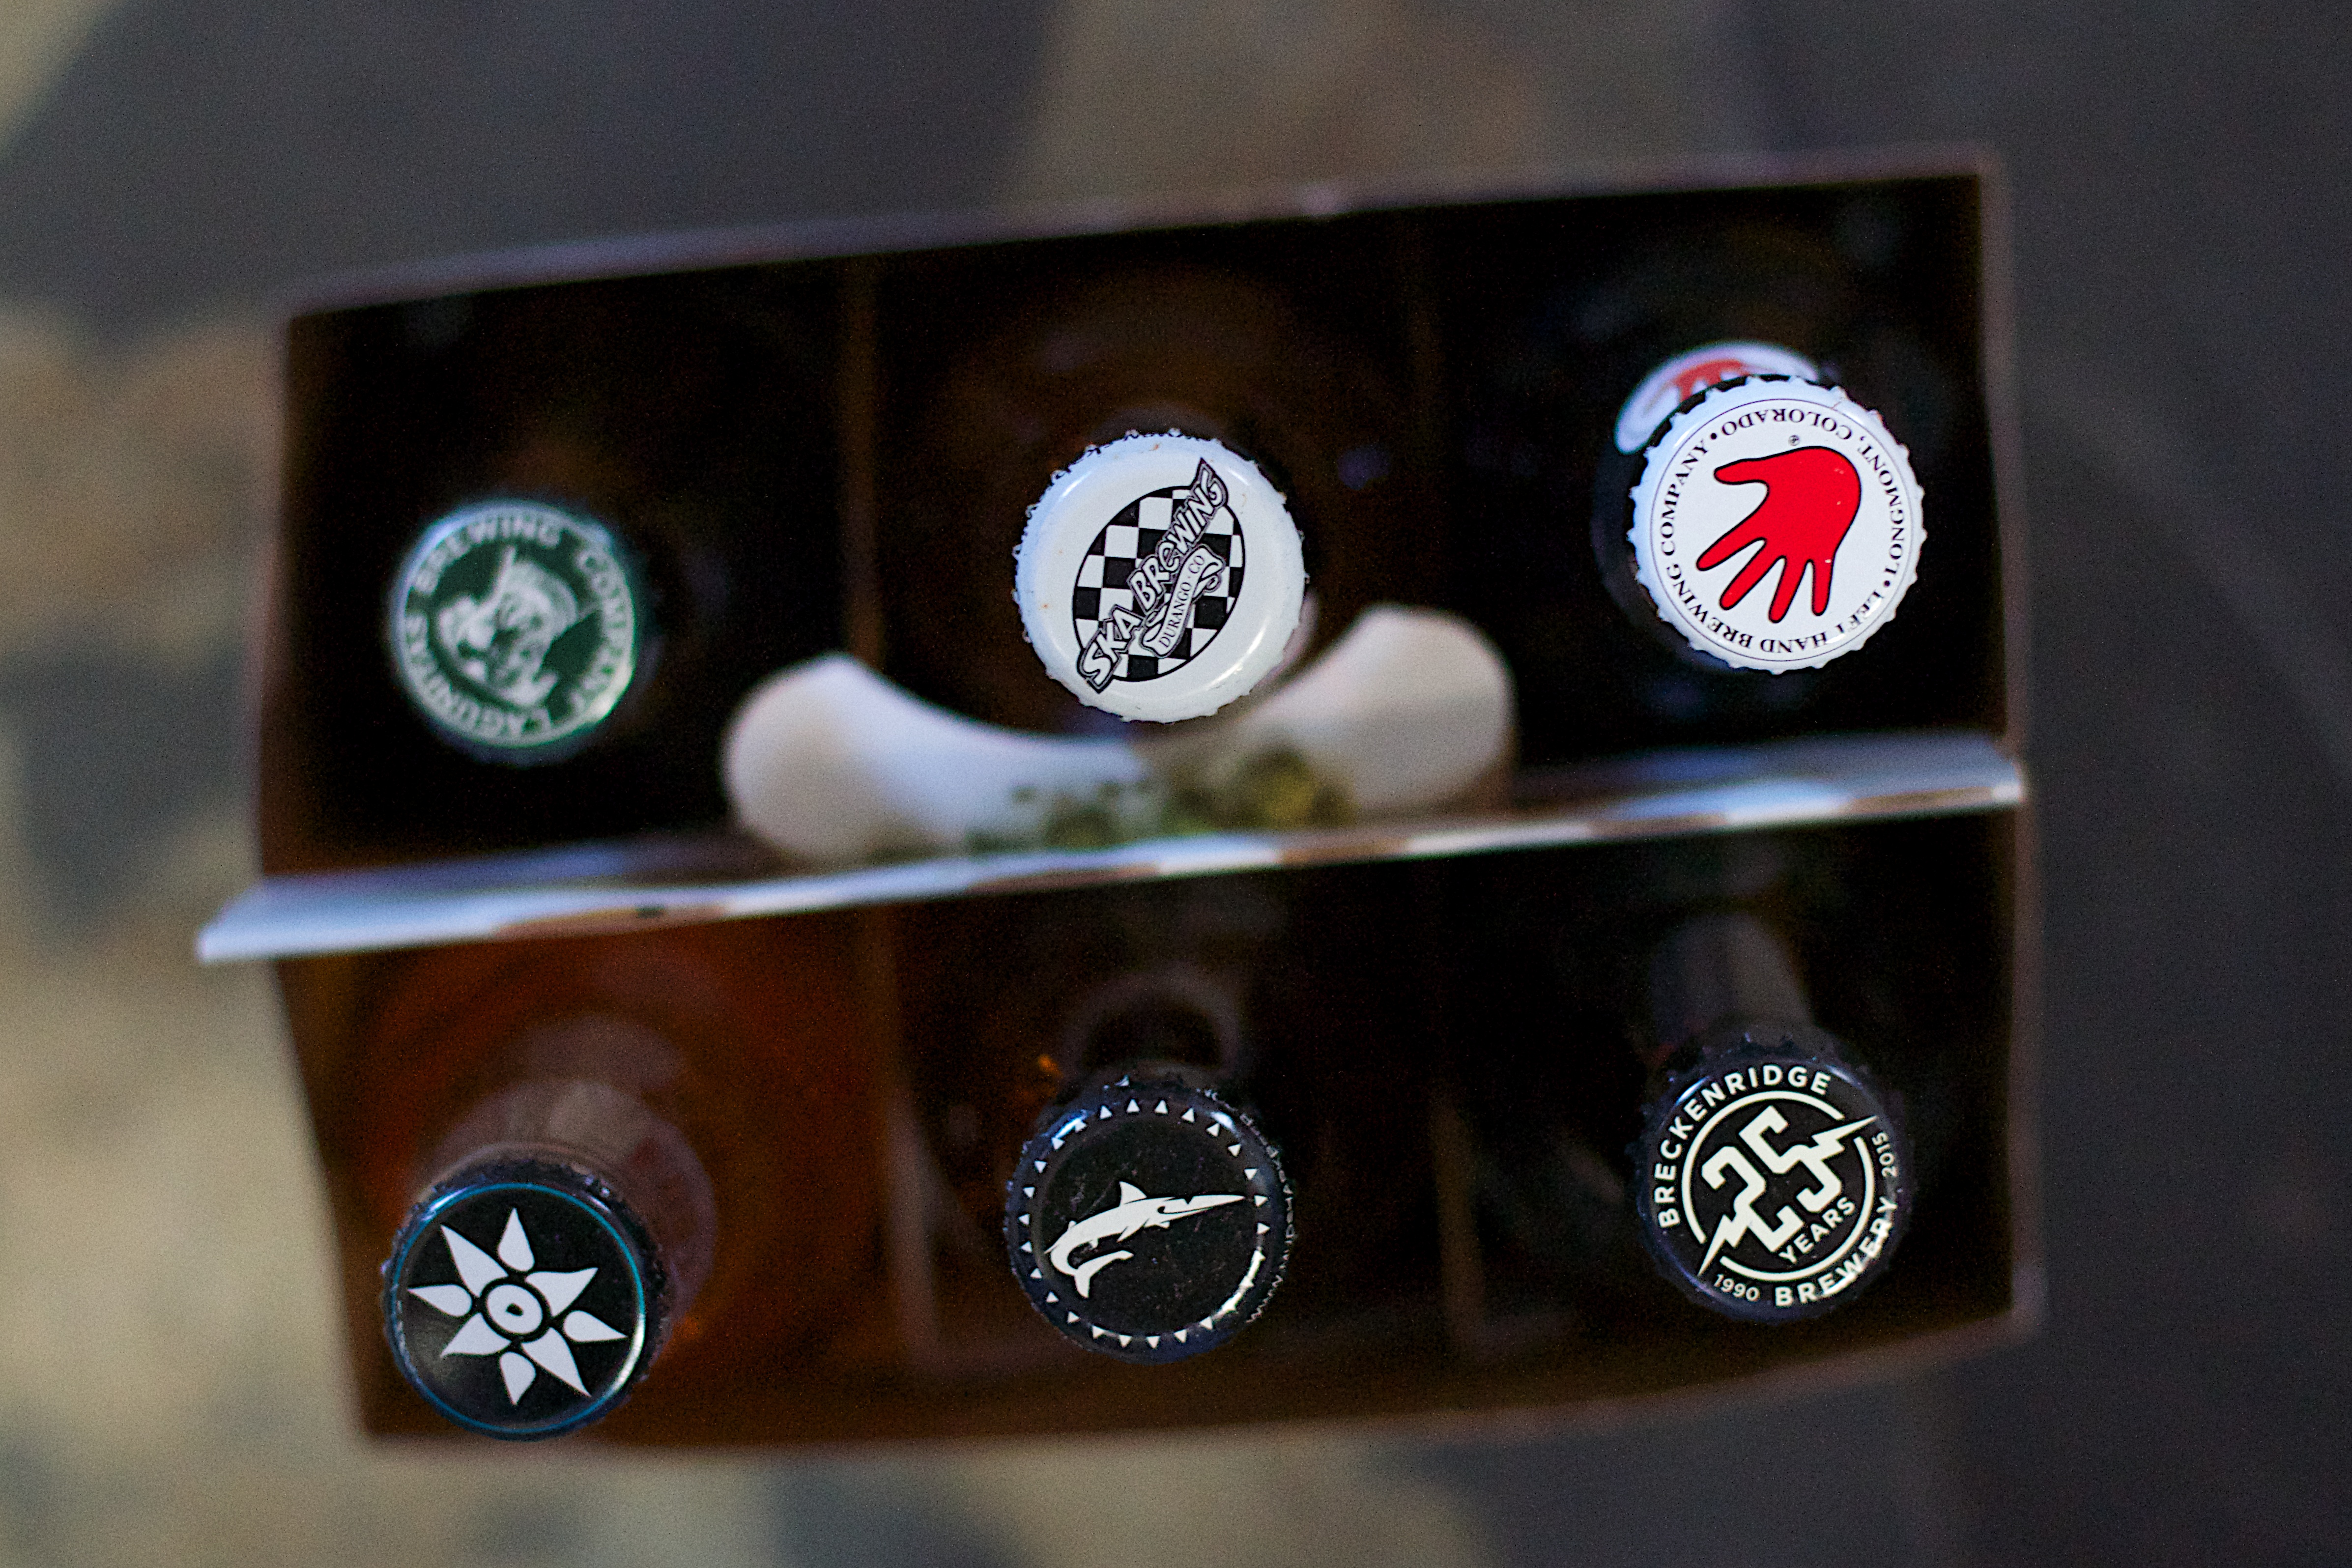
drink, black, beer